Vengeance (2006)

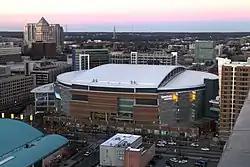
The event was held at the Charlotte Bobcats Arena in Charlotte, North Carolina.

Vengeance was an annual pay-per-view (PPV) event produced by World Wrestling Entertainment (WWE) since 2001. Like the previous two years' events, the 2006 event was a Raw-exclusive PPV, only featuring wrestlers from that brand. The 2006 event was the sixth Vengeance and was held on June 25 at the Charlotte Bobcats Arena in Charlotte, North Carolina.